Broken Wings (2002 film)

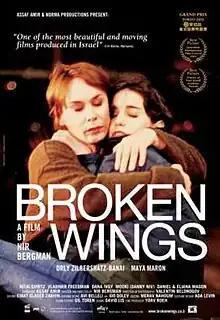
Theatrical Poster

Broken Wings ( / Knafayim Shvurot) is a 2002 Israeli film directed by Nir Bergman and starring Orly Silbersatz Banai, Maya Maron, and Nitai Gaviratz.